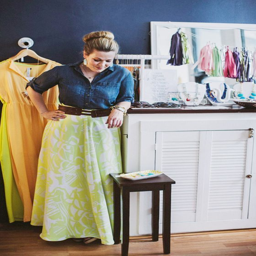
great floral maxi skirt with just the right amount of lime green to easily mix and match .